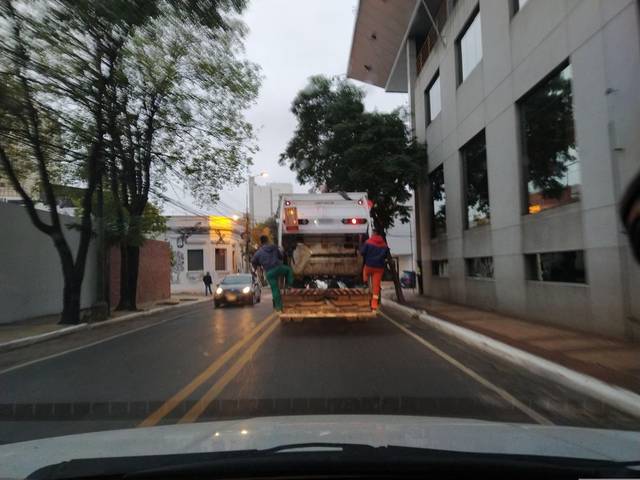
Region: Paraguay
Coordinates: -25.279, -57.636